Tanta

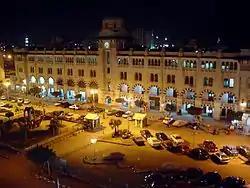
Tanta Railway Station

The largest segment of the population works in the services sector, which employed 85,316 people in 2019, representing 59.6% of the workforce. Although the number of service workers rose compared to 2017, their percentage of the total workforce slightly declined from 59.9%.